Eventing

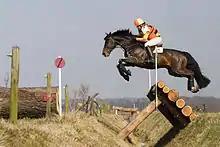
A cross-country jump over a ditch

The dressage phase (held first) consists of an exact sequence of movements ridden in an enclosed arena (20×60 m for International 3DE but usually 20×40 m for ODE). The test is judged by one or more judges, who are looking for balance, rhythm, suppleness, and most importantly, the cooperation between the horse and rider. The challenge is to demonstrate that a supremely fit horse, capable of completing the cross-country phase on time, also has the training to perform in a graceful, relaxed, and precise manner. Dressage work is the basis of all the other phases and disciplines within the sport of eventing because it develops the strength and balance that allow a horse to go cross-country and show jump competently.